Question: Who is laying on the bed?
Tambaya: Waye kwance a kan gadon?
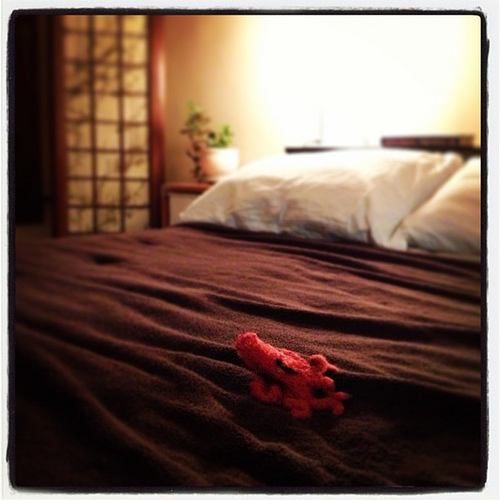
Answer: No one.
Amsa: Babu kowa.